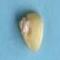
Maize quality: Good